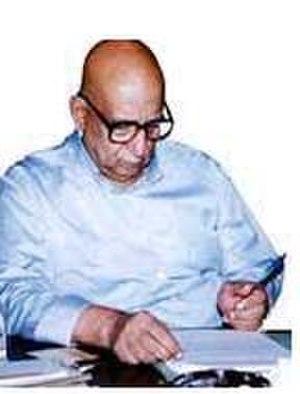
La science et la technologie en Iran, comme le pays lui-même, ont une longue histoire. La Perse a été un des berceaux de la civilisation. Les Iraniens ont contribué significativement à la connaissance moderne de la nature, de la médecine, des mathématiques et de la philosophie. Les persans ont par exemple découvert la force éolienne et l'alcool.